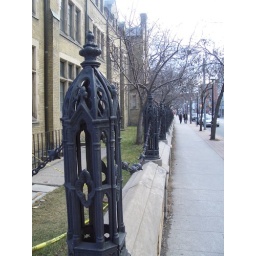
Wrought iron detail on the fence and wall around Parish House, attached to St. James' Cathedral in Toronto